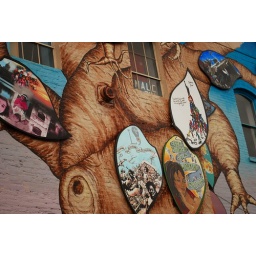
this gorgeous tree mural is on the side of a building on State Ave and Capitol Way in downtown Olympia.